National Museum of Natural History, New Delhi

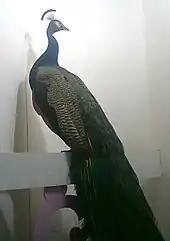
A stuffed peacock on display, representing animals of India

Exhibits at the NMNH were focused on India's plants, animals and mineral wealth, and were divided into four main exhibit galleries: "Cell: The Basic Unit of Life", "Conservation", "Introduction to Natural History", and "Nature's Network: Ecology". The museum had an extensive collection of films on wildlife, ecology, conservation and the environment in general, as well as rare biological specimens, including herpetological specimens, dinosaur fossils and mounted animals. There were also galleries on the origin and evolution of life, conservation of nature, the food chain and exhibits of flora and fauna. A 160 million-year-old fossil of a sauropod and stuffed animals by renowned Mysuru-based taxidermists Van Ingen & Van Ingen were part of the museum collection.